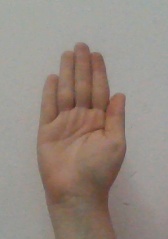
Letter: seen